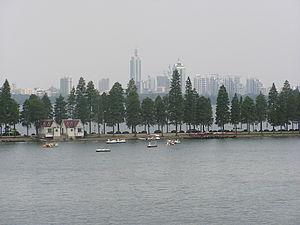
Le lac de l'Est se situe dans l'arrondissement de Wuchang de la ville-préfecture de Wuhan, la province chinoise du Hubei.